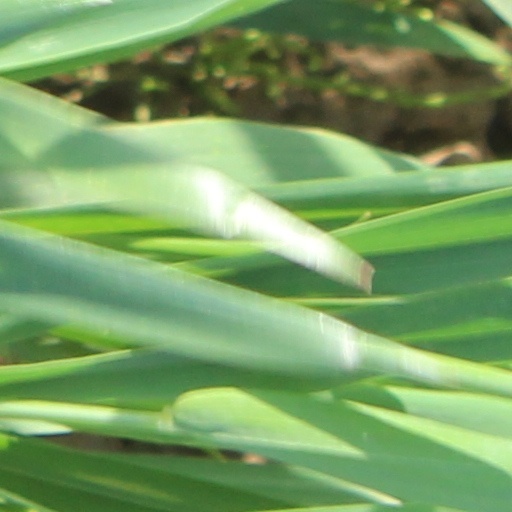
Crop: wheat